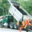
Label: truck